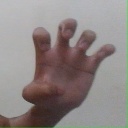
अक्षर: झ